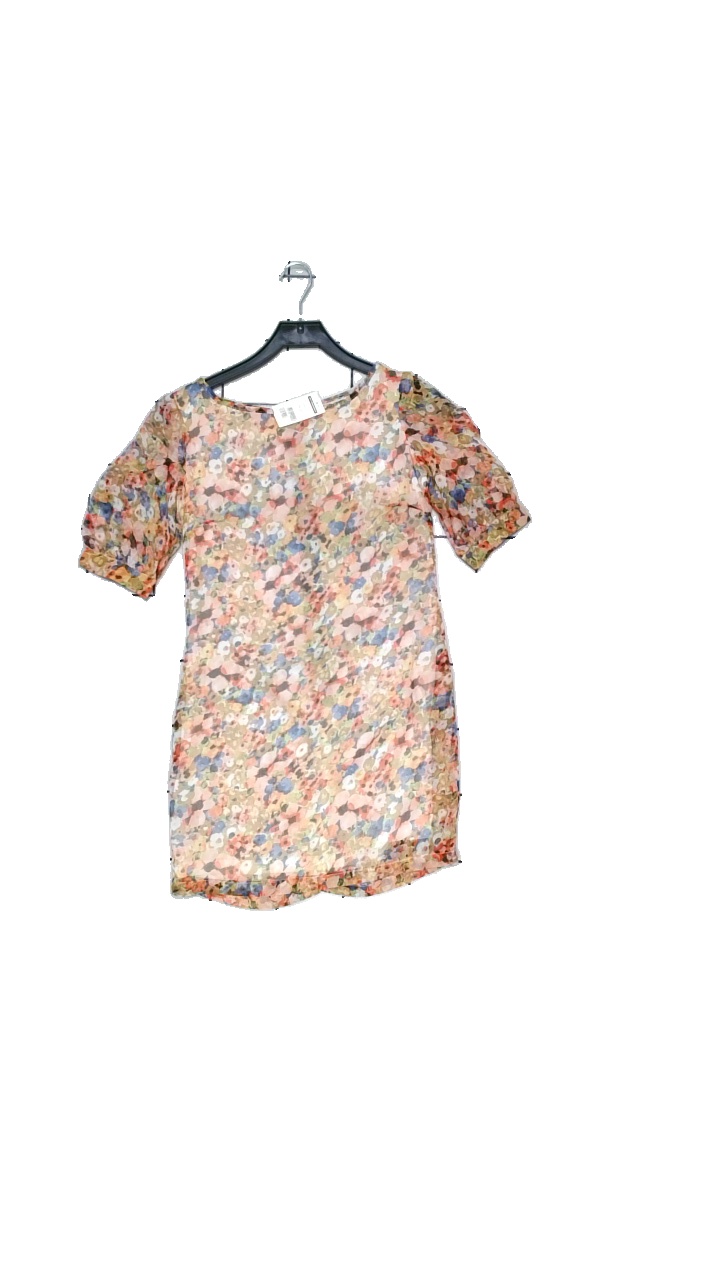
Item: Dress (Ladies)
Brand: Glamorous
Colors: Multicolor, Blue, Pink, Brown
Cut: Regular
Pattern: Floral print
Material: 100% polyester
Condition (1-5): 4
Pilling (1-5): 5
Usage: Reuse
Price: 50-100